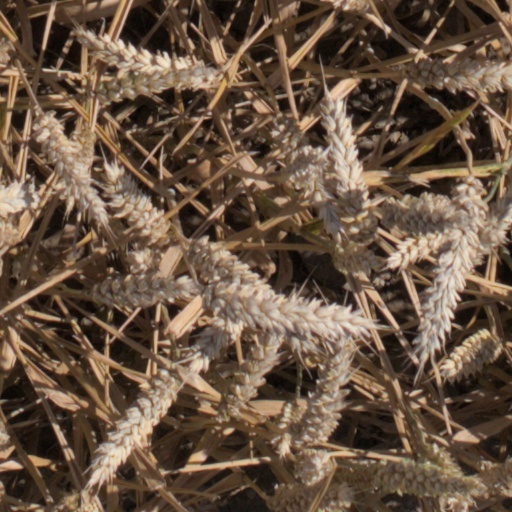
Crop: wheat